Pam Hupp

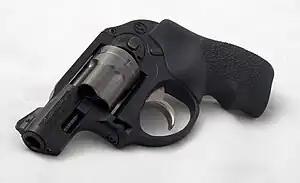
A Ruger LCR, the model of handgun used by Hupp to murder Gumpenberger.

Louis Royse Gumpenberger, aged 33, was a resident of Union, Missouri. He had mental and physical disabilities after a car crash in 2005. Shortly after noon on August 16, 2016, Gumpenberger died after Hupp shot him five times in the hallway of her home at 1260 Little Brave Drive in O'Fallon. $900 was found on Gumpenberger's body along with a note bearing instructions to "kidnap Hupp, get Russ's money from Hupp at her bank, and kill Hupp" and to, "Take Hupp back to house and get rid of her. Make it look like Russ' wife. Make sure knife sticking out of neck" in return for a reward of $10,000. As Hupp had placed two calls to 9-1-1 shortly before the shooting to report a burglary in progress, the audio of the incident was recorded.